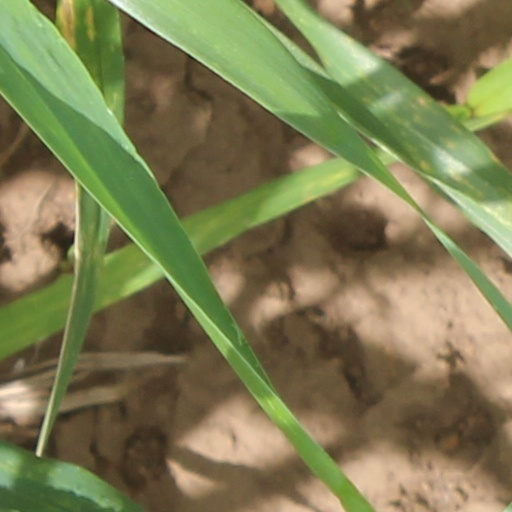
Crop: wheat